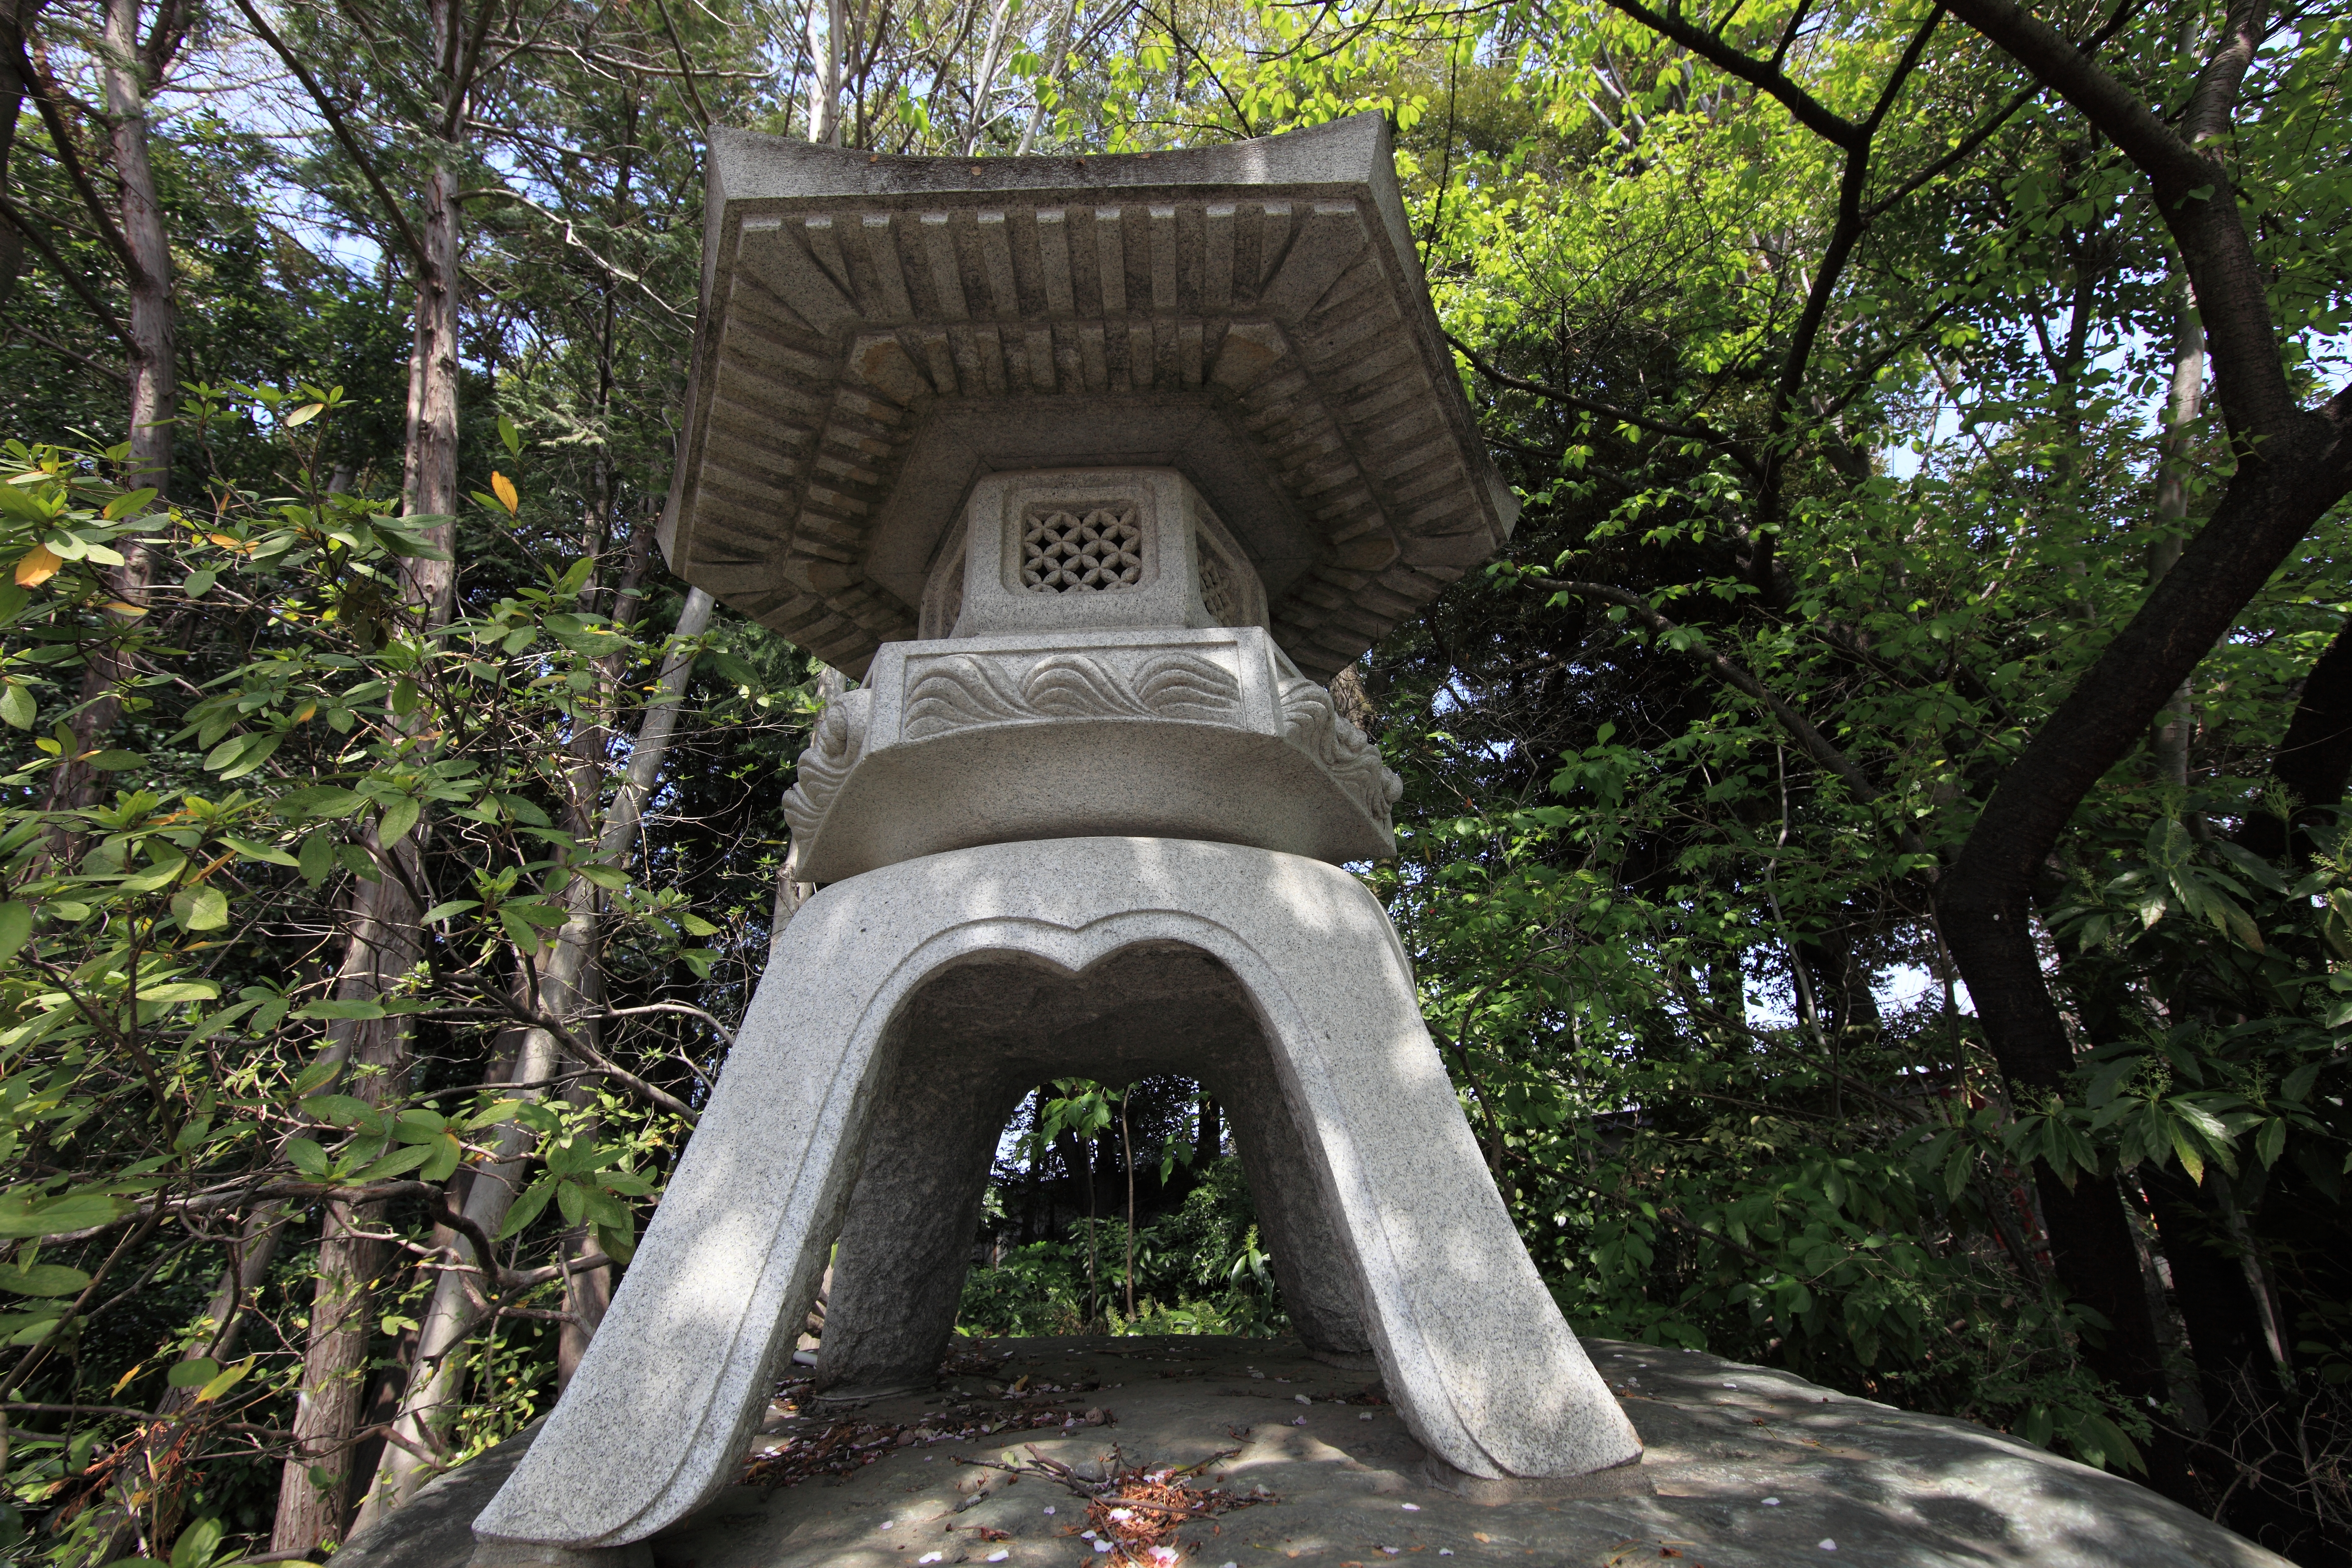
monument, statue, arch, lantern, high, jungle, park, garden, sculpture, memorial, cool image, temple, shrine, 5d, hires, markii, hi, res, resolution, saitama, kumagaya, menumashoudenzan, shinto shrine